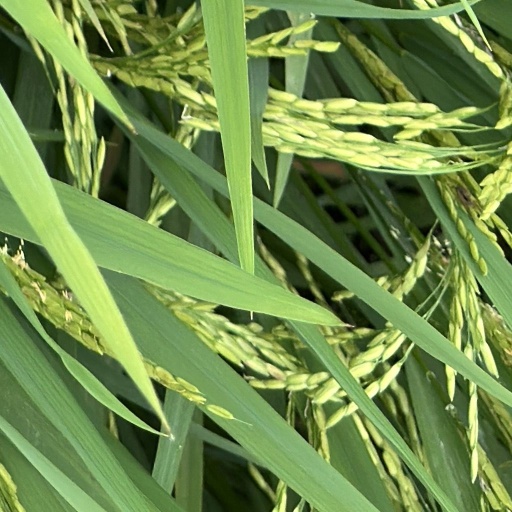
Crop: rice